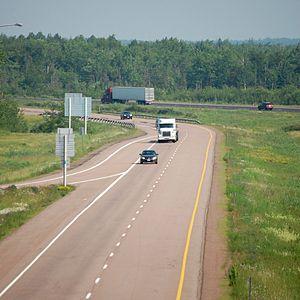
La route 2 est une autoroute du Nouveau-Brunswick faisant partie de la route transcanadienne. Il s'agit de la plus importante route de la province, car elle est le principal lien routier entre le centre du Canada et les provinces de l'Atlantique. Avec ses 518,1 kilomètres de long, elle est également la plus longue route du Nouveau-Brunswick. Elle traverse la province diagonalement d'une extrémité à l'autre en débutant au nord-ouest et en se terminant au sud-est. Son tracé débute à 15 kilomètres au nord d'Edmundston à la frontière du Québec et se termine entre Aulac et Amherst à la rivière Missiguash, à la frontière néo-écossaise. Elle contourne deux des trois principales villes de la province, Fredericton et Moncton.